Army 2020 Refine

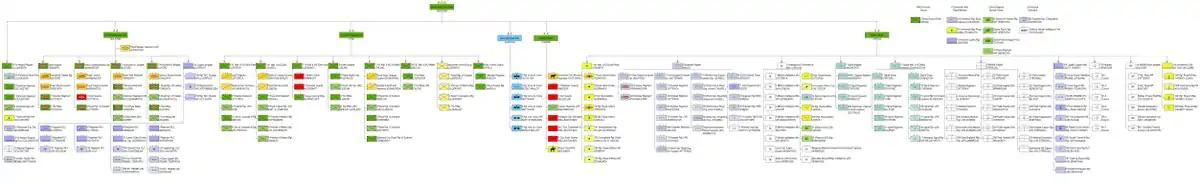
Structure of the British Army after the "Army 2020 Refine" reform (click to enlarge)

The Strategic Defence and Security Review 2015 announced that the structure of the Reaction and Adaptable Forces would further change, in an evolution of the previous Army 2020 plan. The main changes of Army 2020 Refine were: